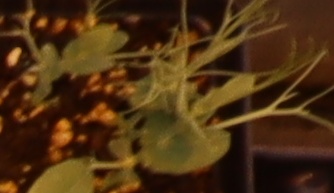
Label: Field Pea